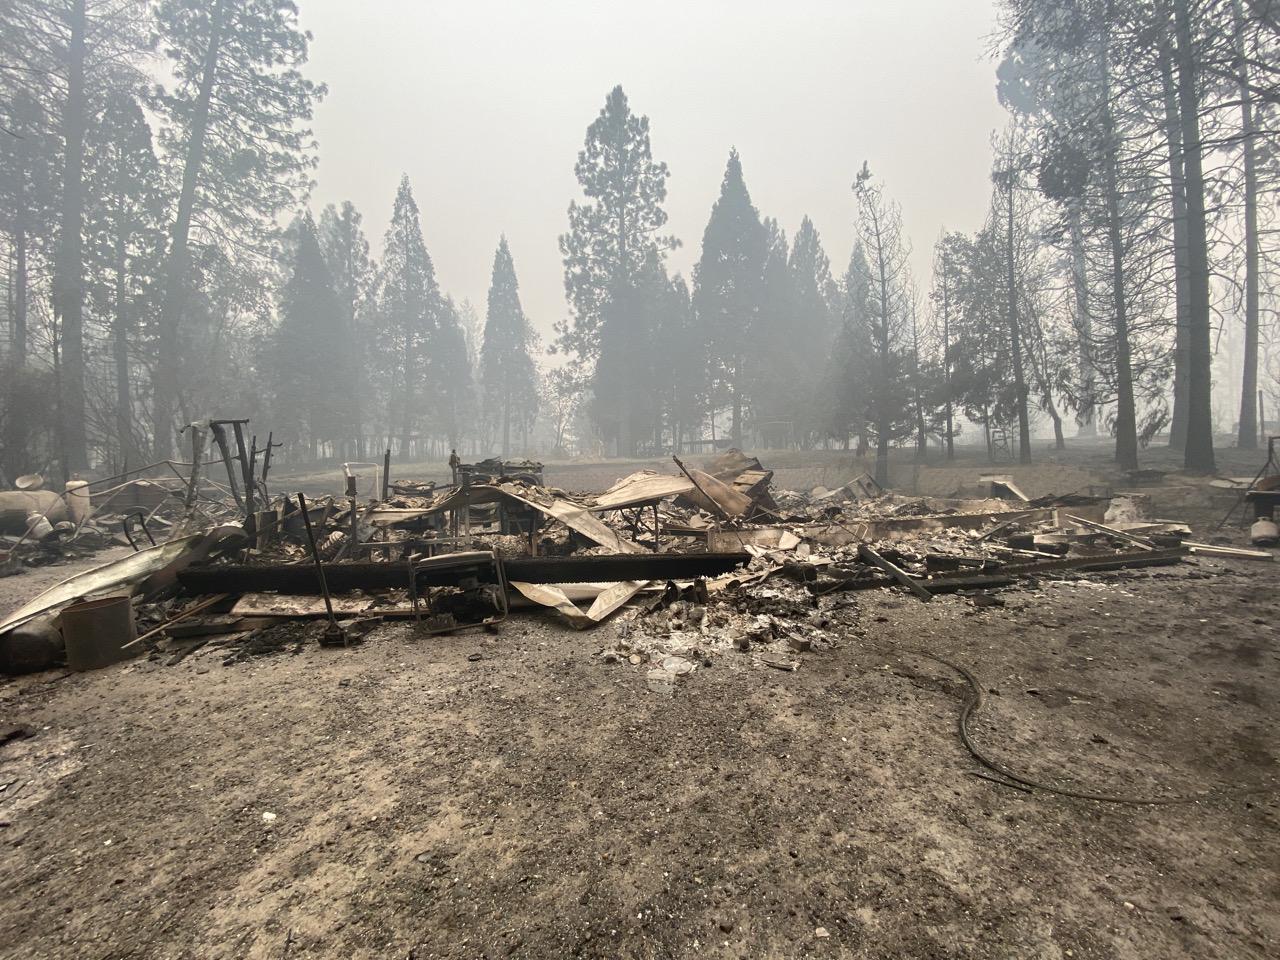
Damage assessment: destroyed